Marcello Piacentini

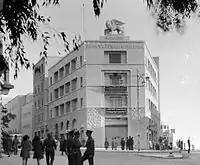
Generali Building

In 1932 he was appointed by Mussolini to supervise the plans for the Città Universitaria, Rome. In his role as architectural coordinator Piacentini also assumed responsibility in 1936 for the site of the Esposizione Universale of Rome (EUR), to be inaugurated in 1942. From its origins as a simple exhibition site the EUR was increasingly impelled by Piacentini into becoming a new monumental quarter of Rome. Consequently monumentality and permanence became the criteria for the competition contributions by the various artists and architects, who included Rationalists such as Giuseppe Pagano, Giuseppe Terragni and Adalberto Libera. Indeed they were required to forge a ‘Fascist’ style that was simultaneously grandiose, classical, modern and functional. Piacentini oversaw the whole programme, intervening in an increasingly dominant manner, and this led to the end of his friendship with Pagano and to his imposition of penalties on the architects responsible for the individual buildings. His pursuit of the ideal of classicism was based on the view that the exhibition site was to be a permanent symbol of the new Italian Empire and therefore to be fittingly equipped with architectural associations of the ancient empire. The site was only partly completed when the exhibition was postponed in 1940 and cancelled in 1943 following the fall of the Fascist regime.